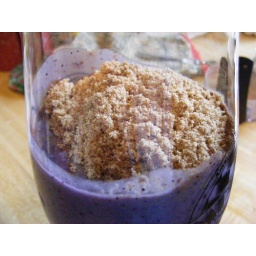
Fill the glass halfway, dump in a tablespoon of freshly ground flaxseed. Fill rest of way. Stir.